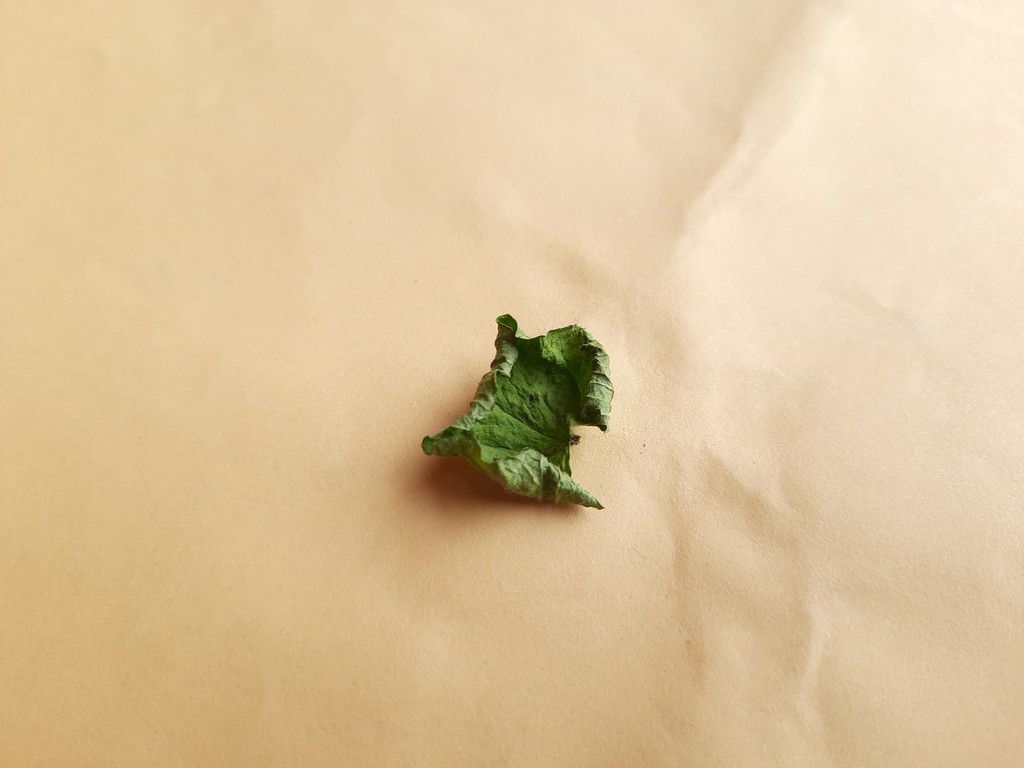
Label: Dried